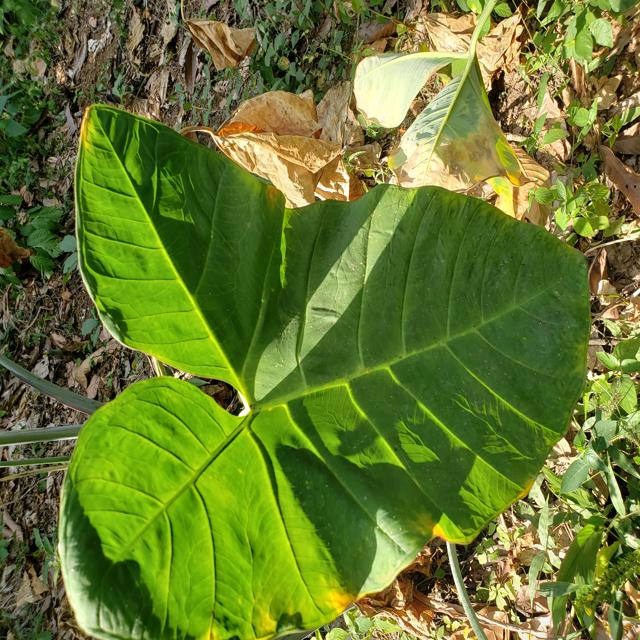
Label: Healthy